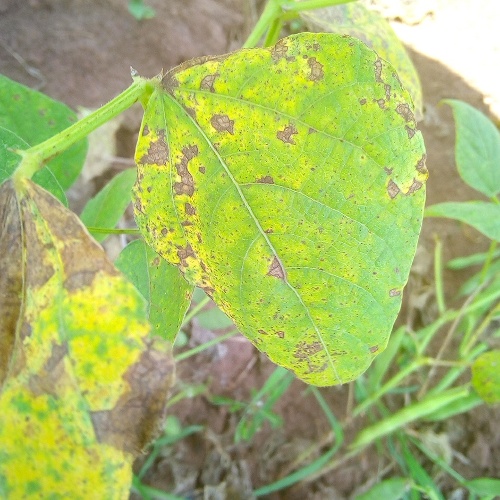
Leaf condition: angular_leaf_spot